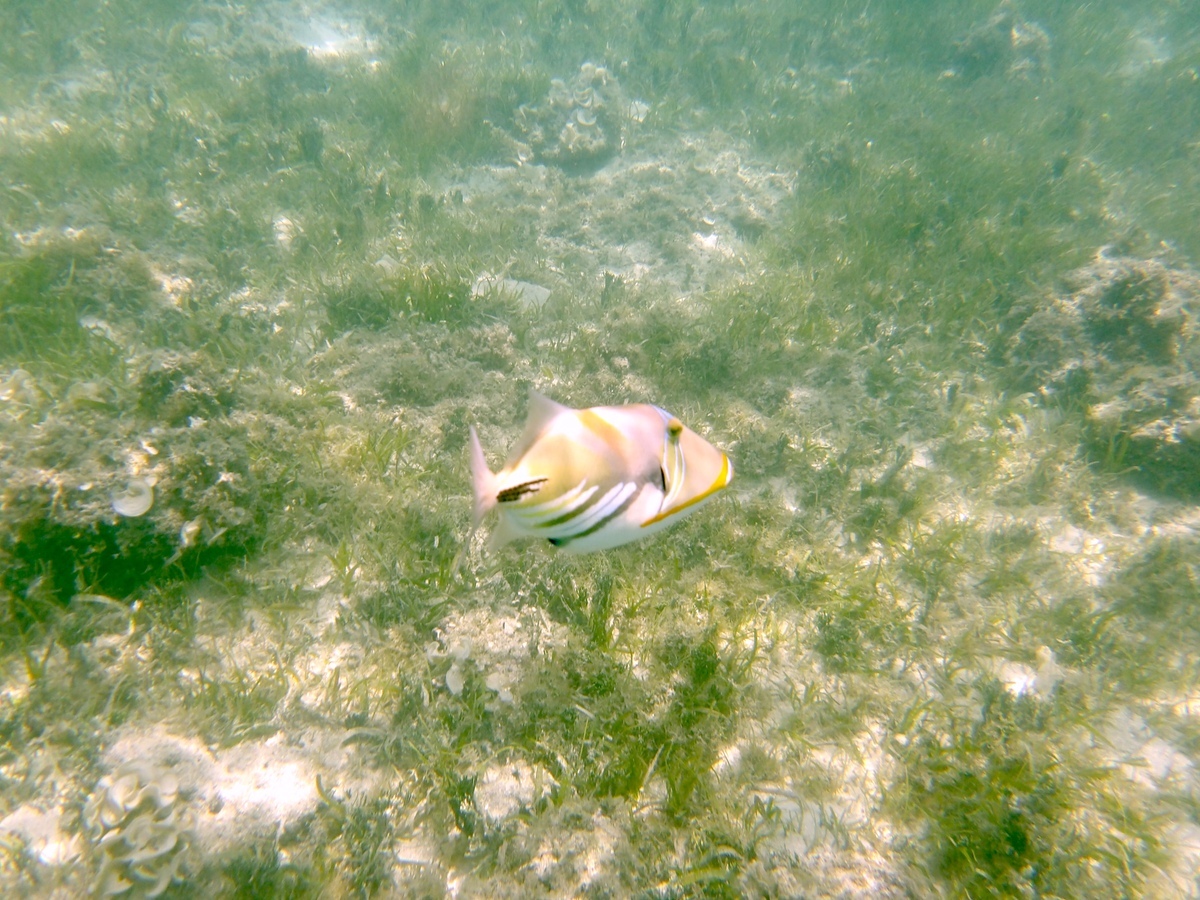
Rhinecanthus aculeatus (Lagoon Triggerfish)